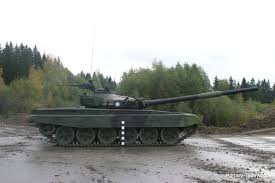
Label: T-72